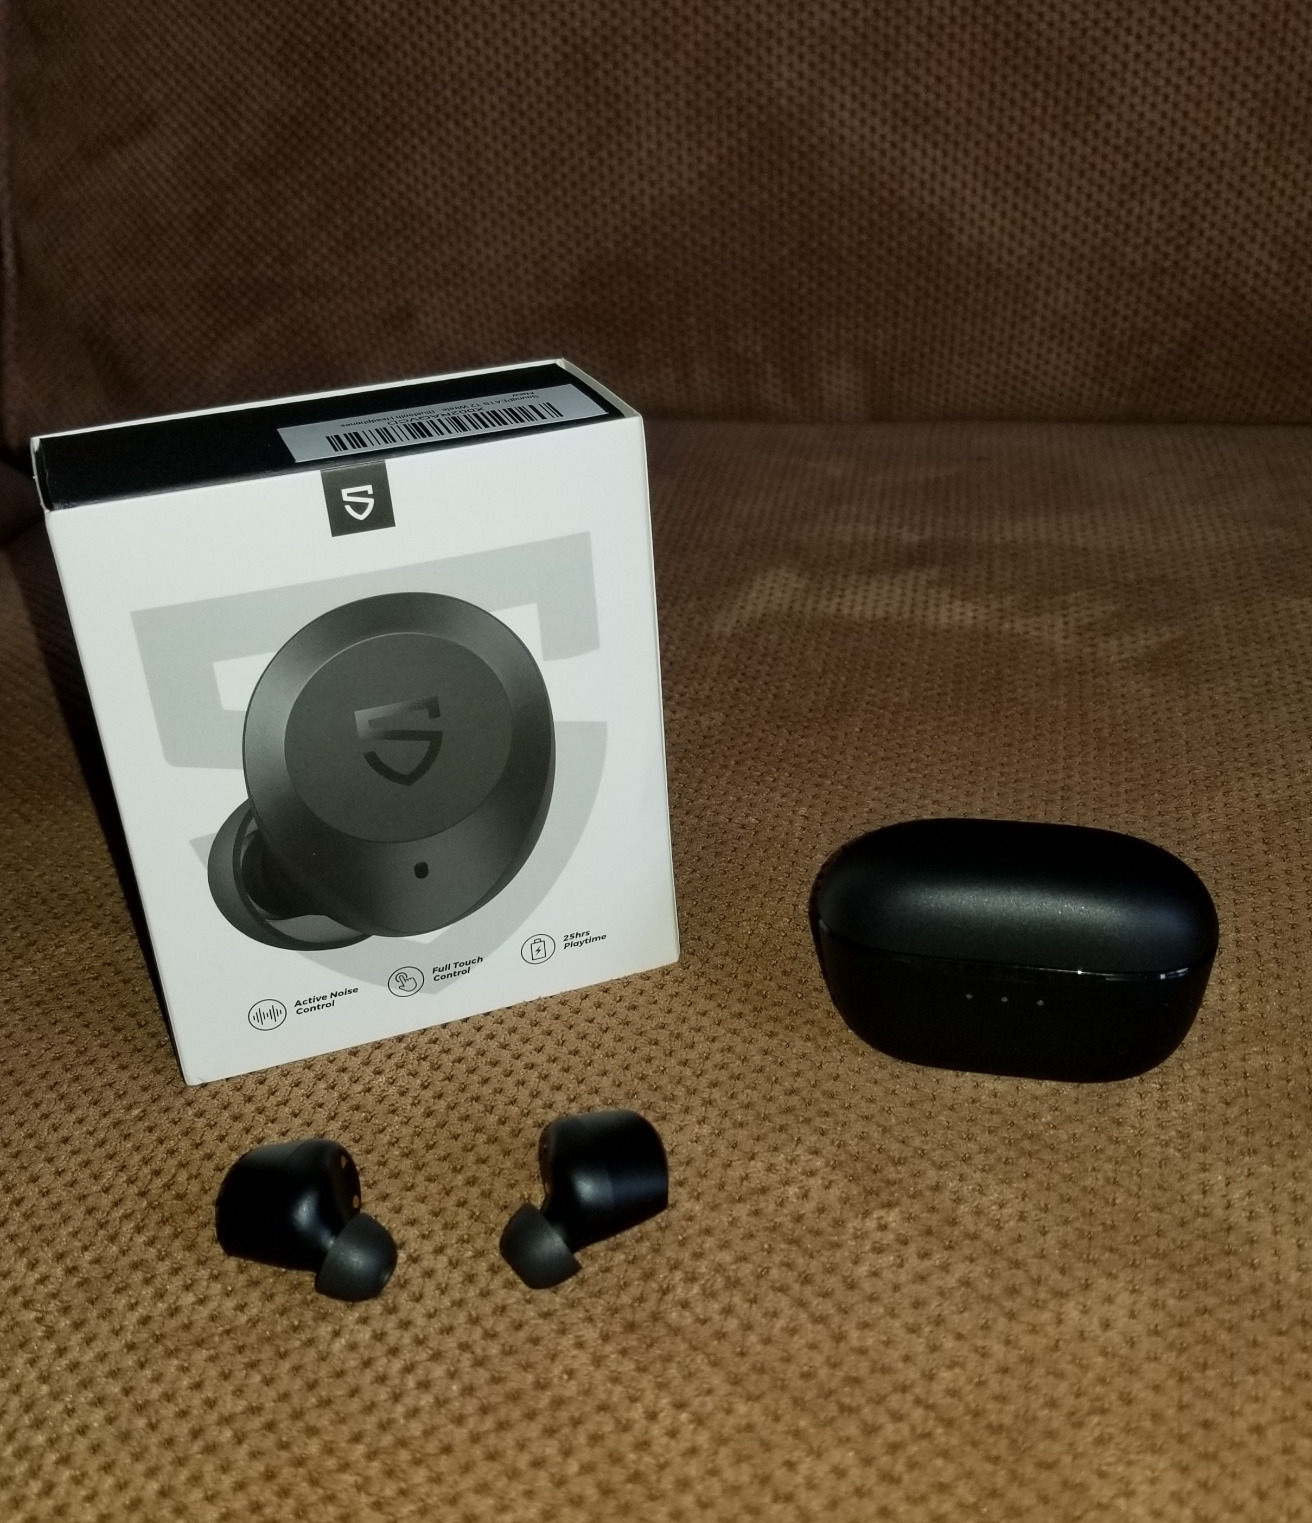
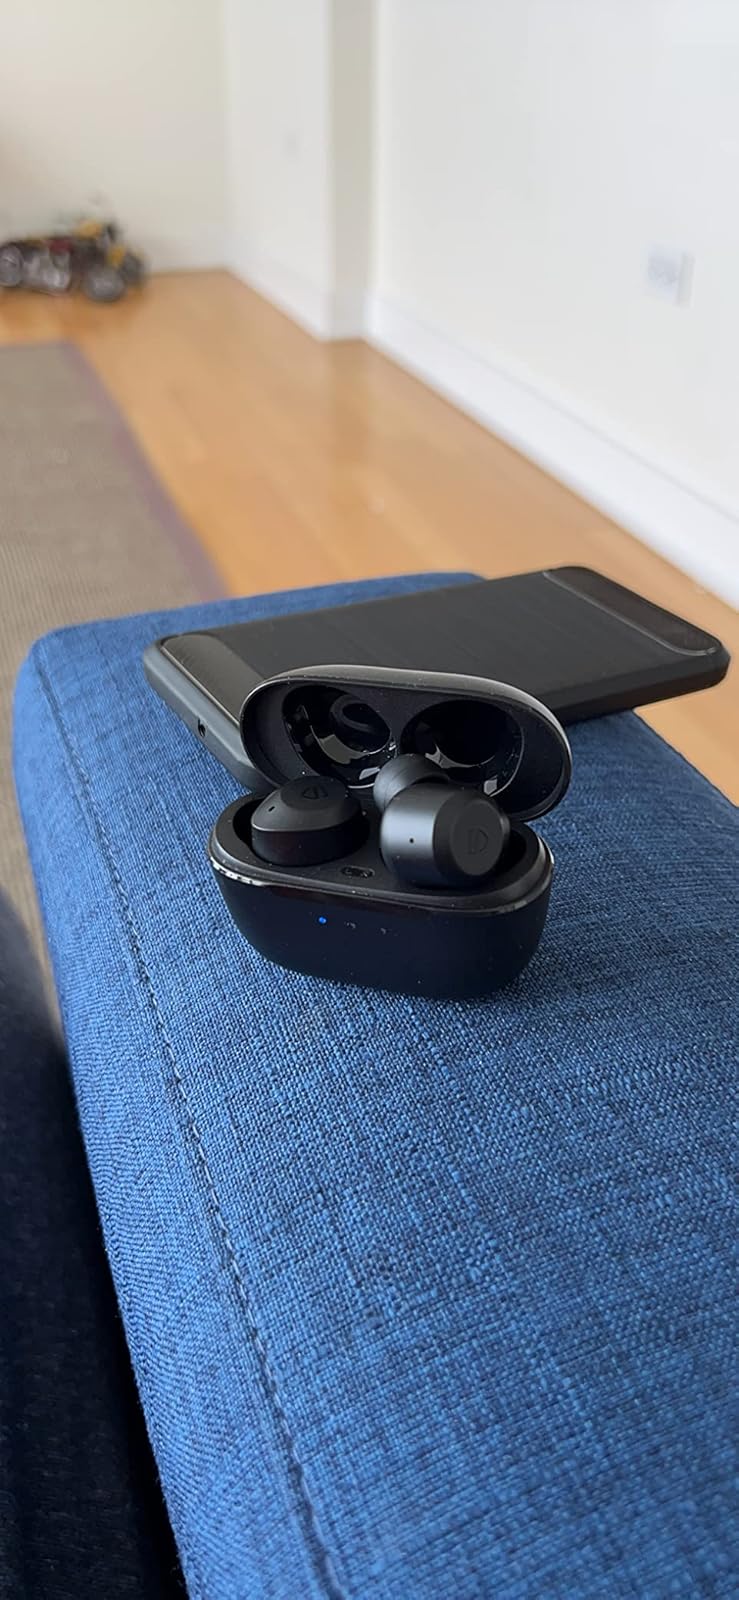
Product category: earbuds
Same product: yes